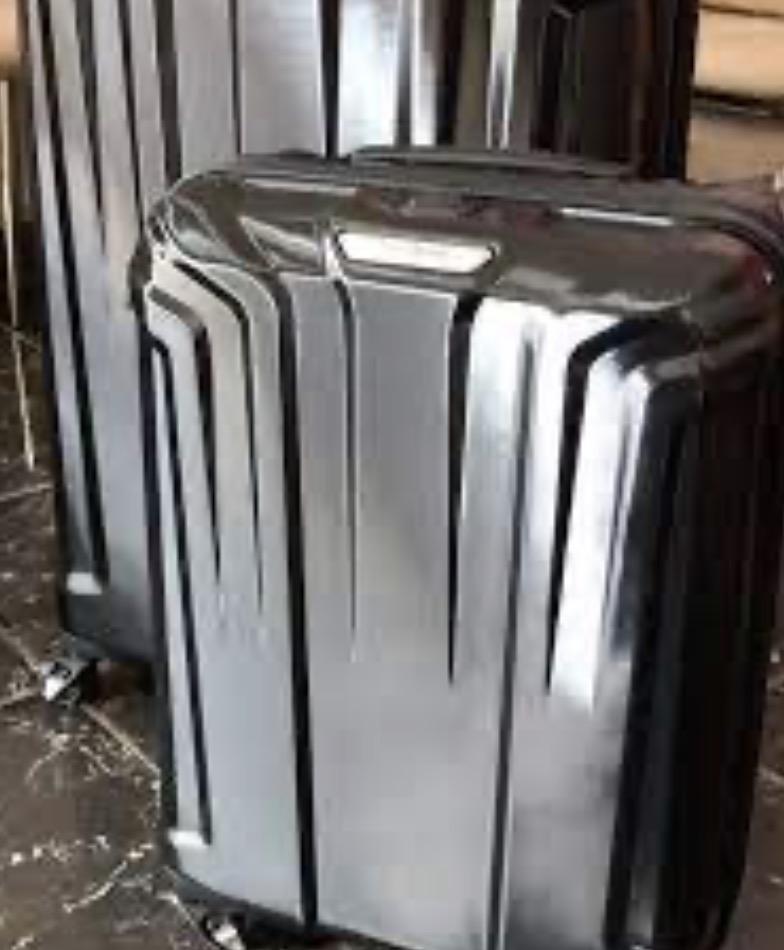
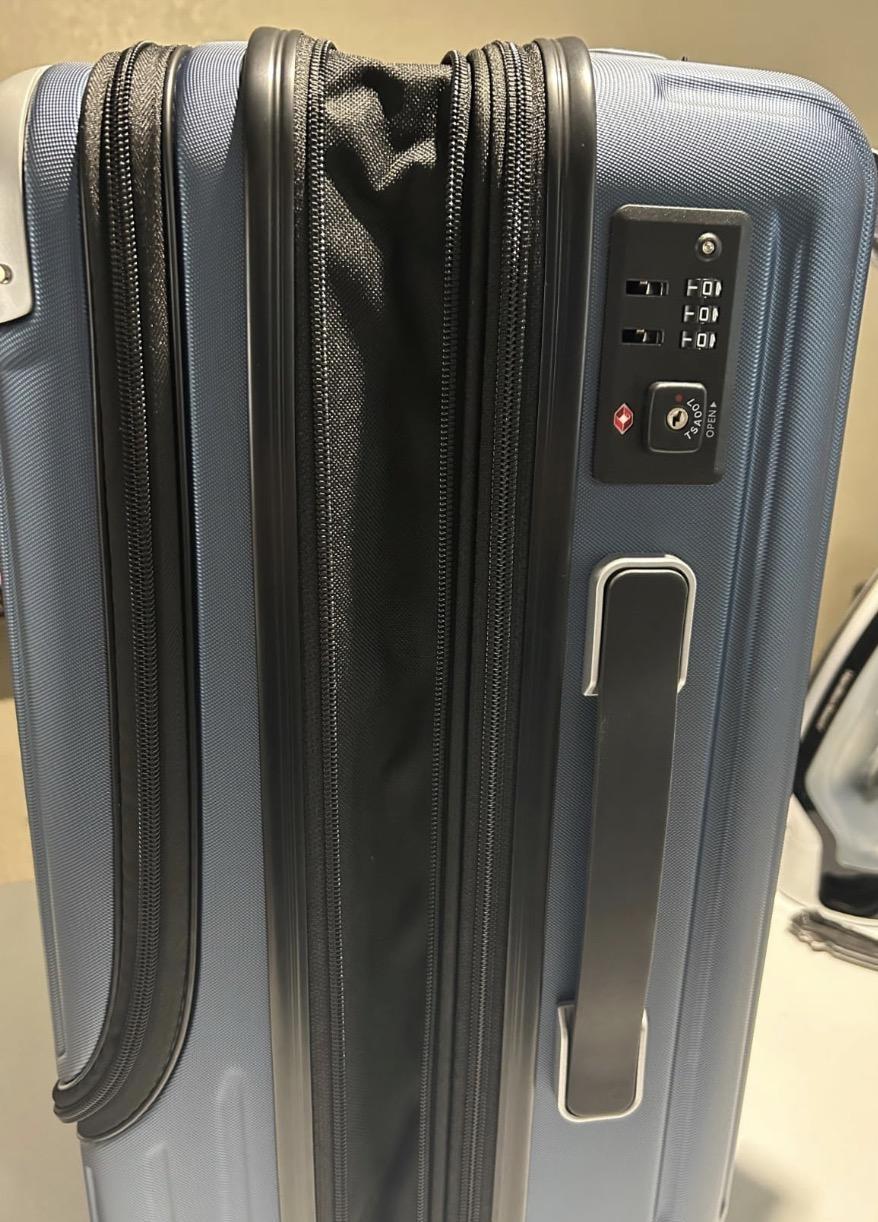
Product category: items_tea
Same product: no